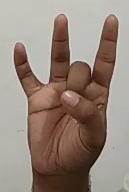
ASL sign: 8